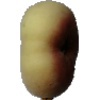
Label: peach_flat